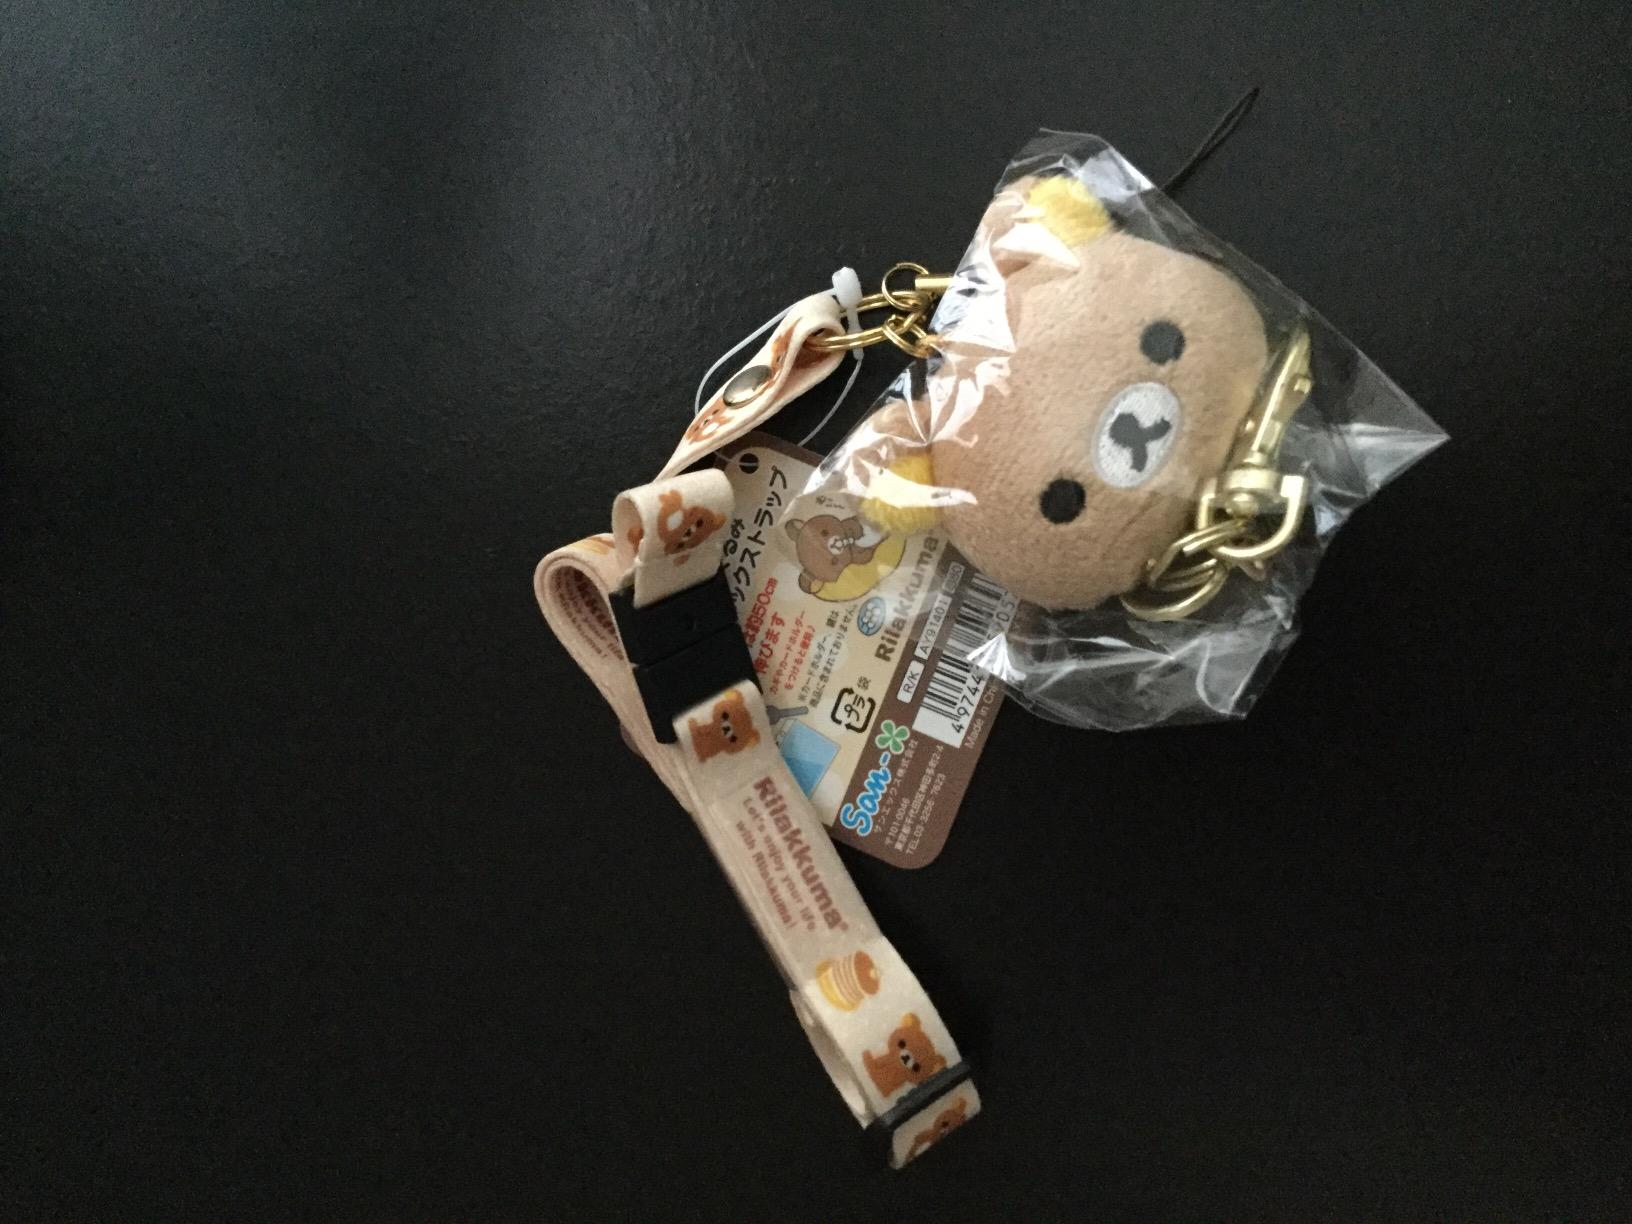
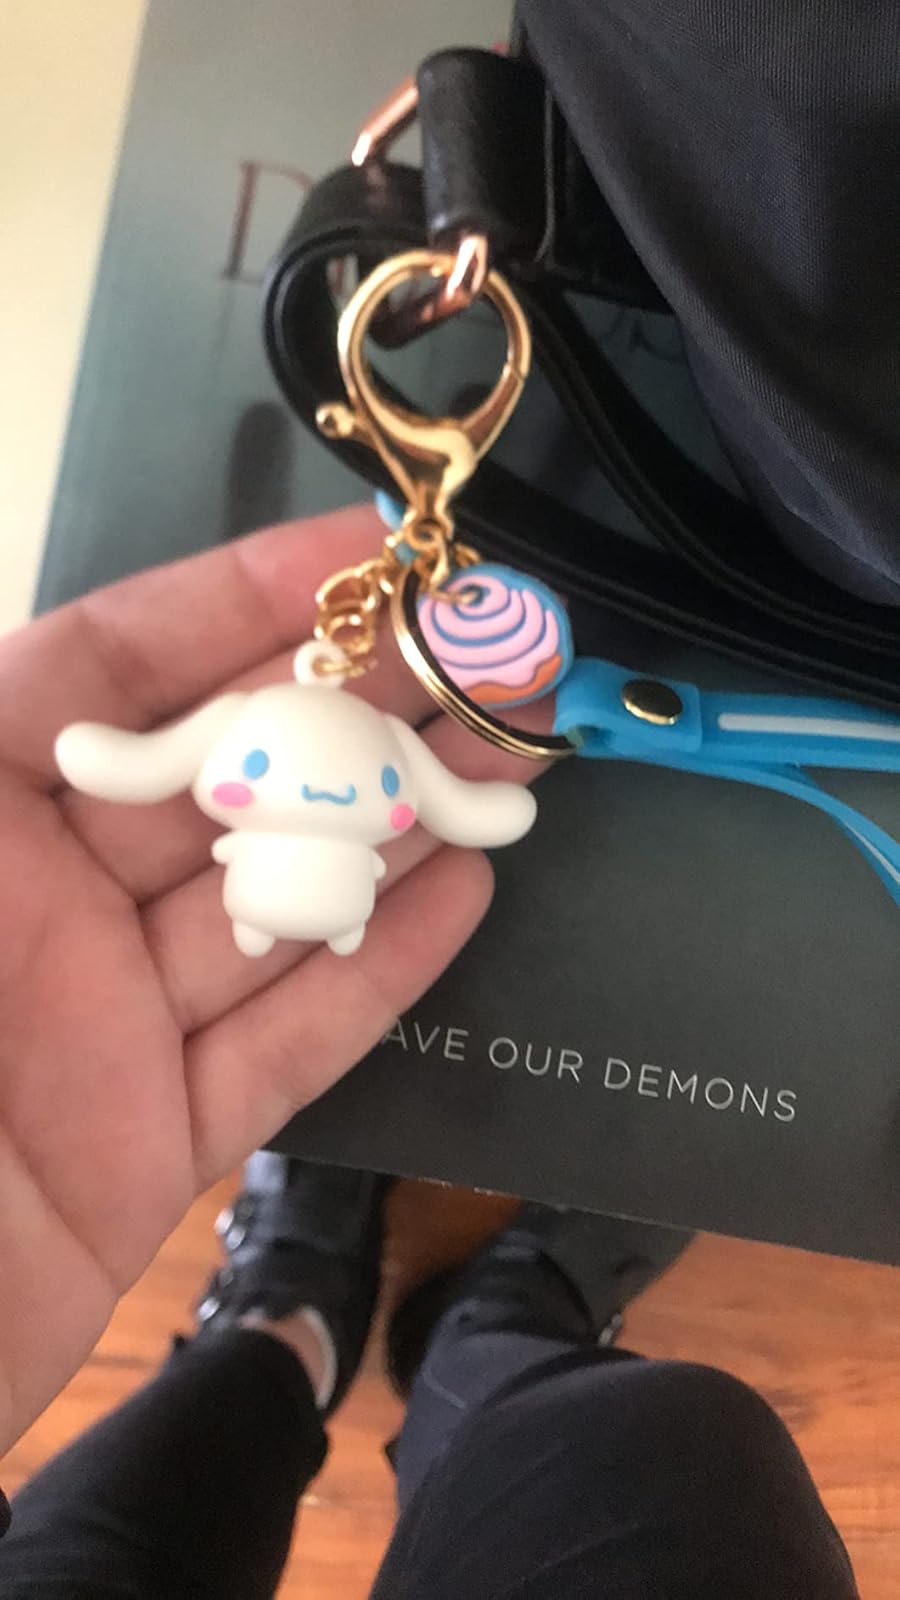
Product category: accessories_keychain
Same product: no